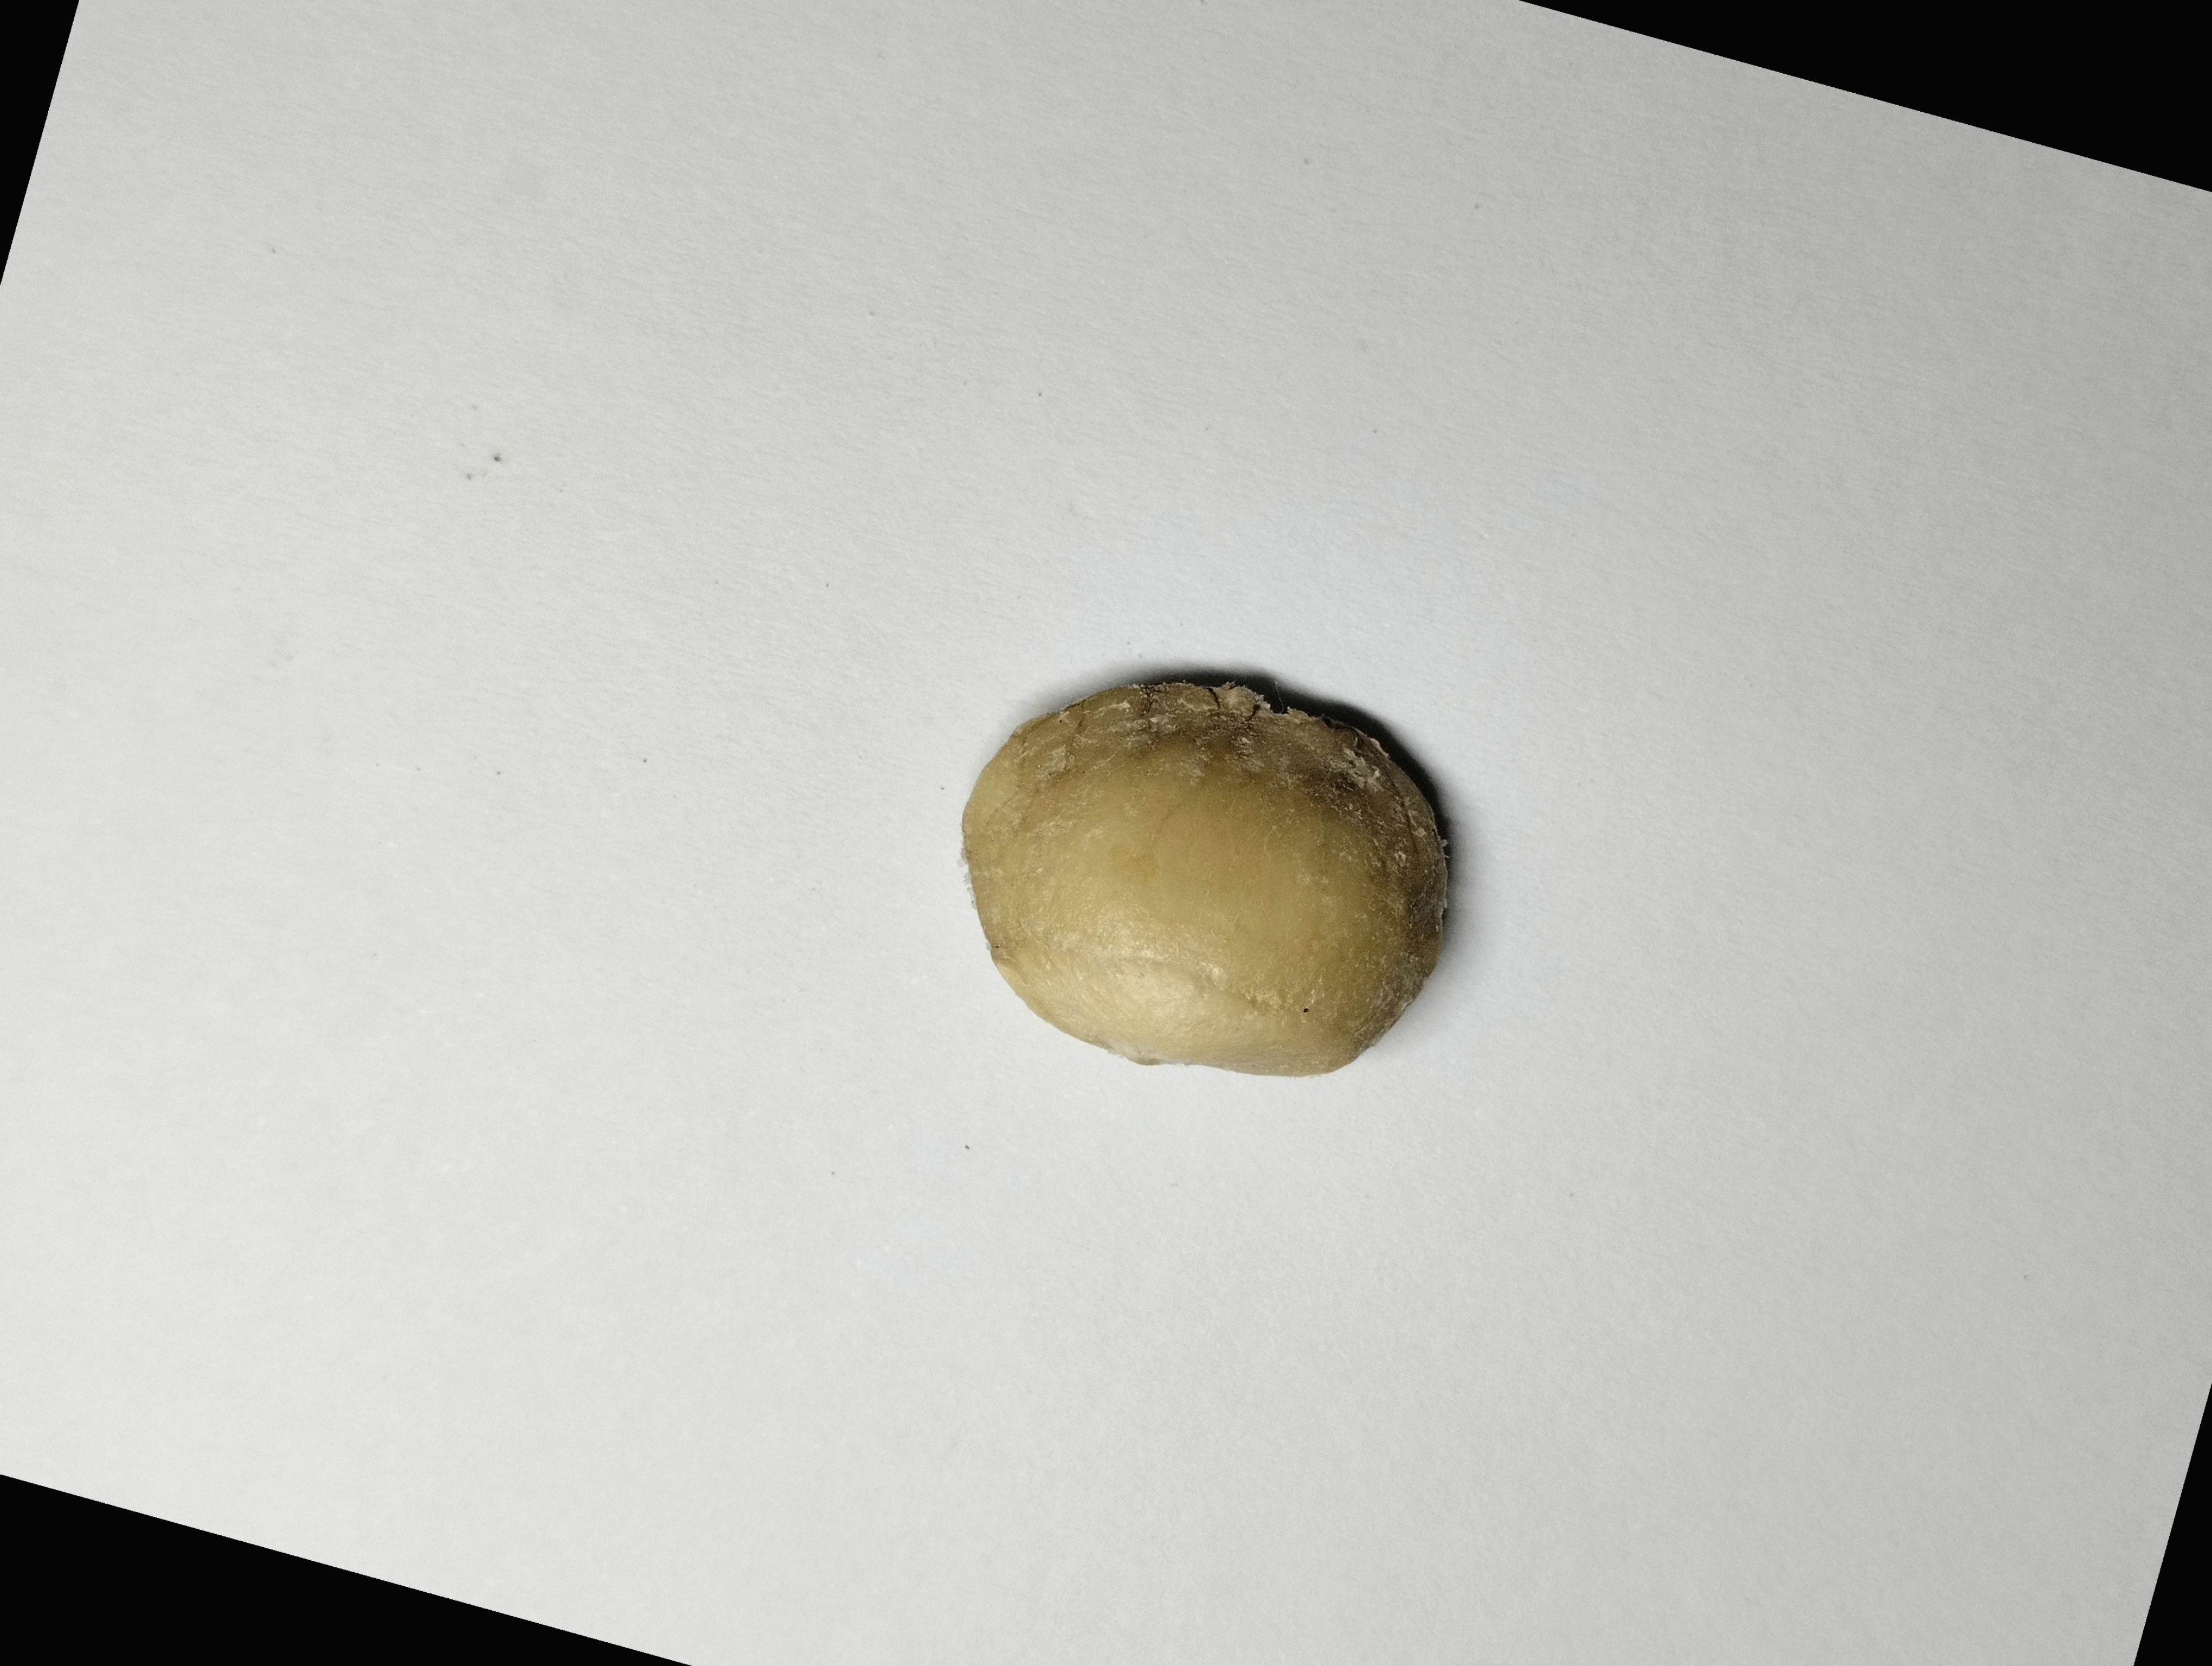
Label: bagus (good seed)